Stanley Unwin (comedian)

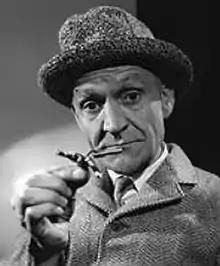

Stanley Unwin (7 June 1911 – 12 January 2002), sometimes known as Professor Stanley Unwin, was a British comic actor and writer.